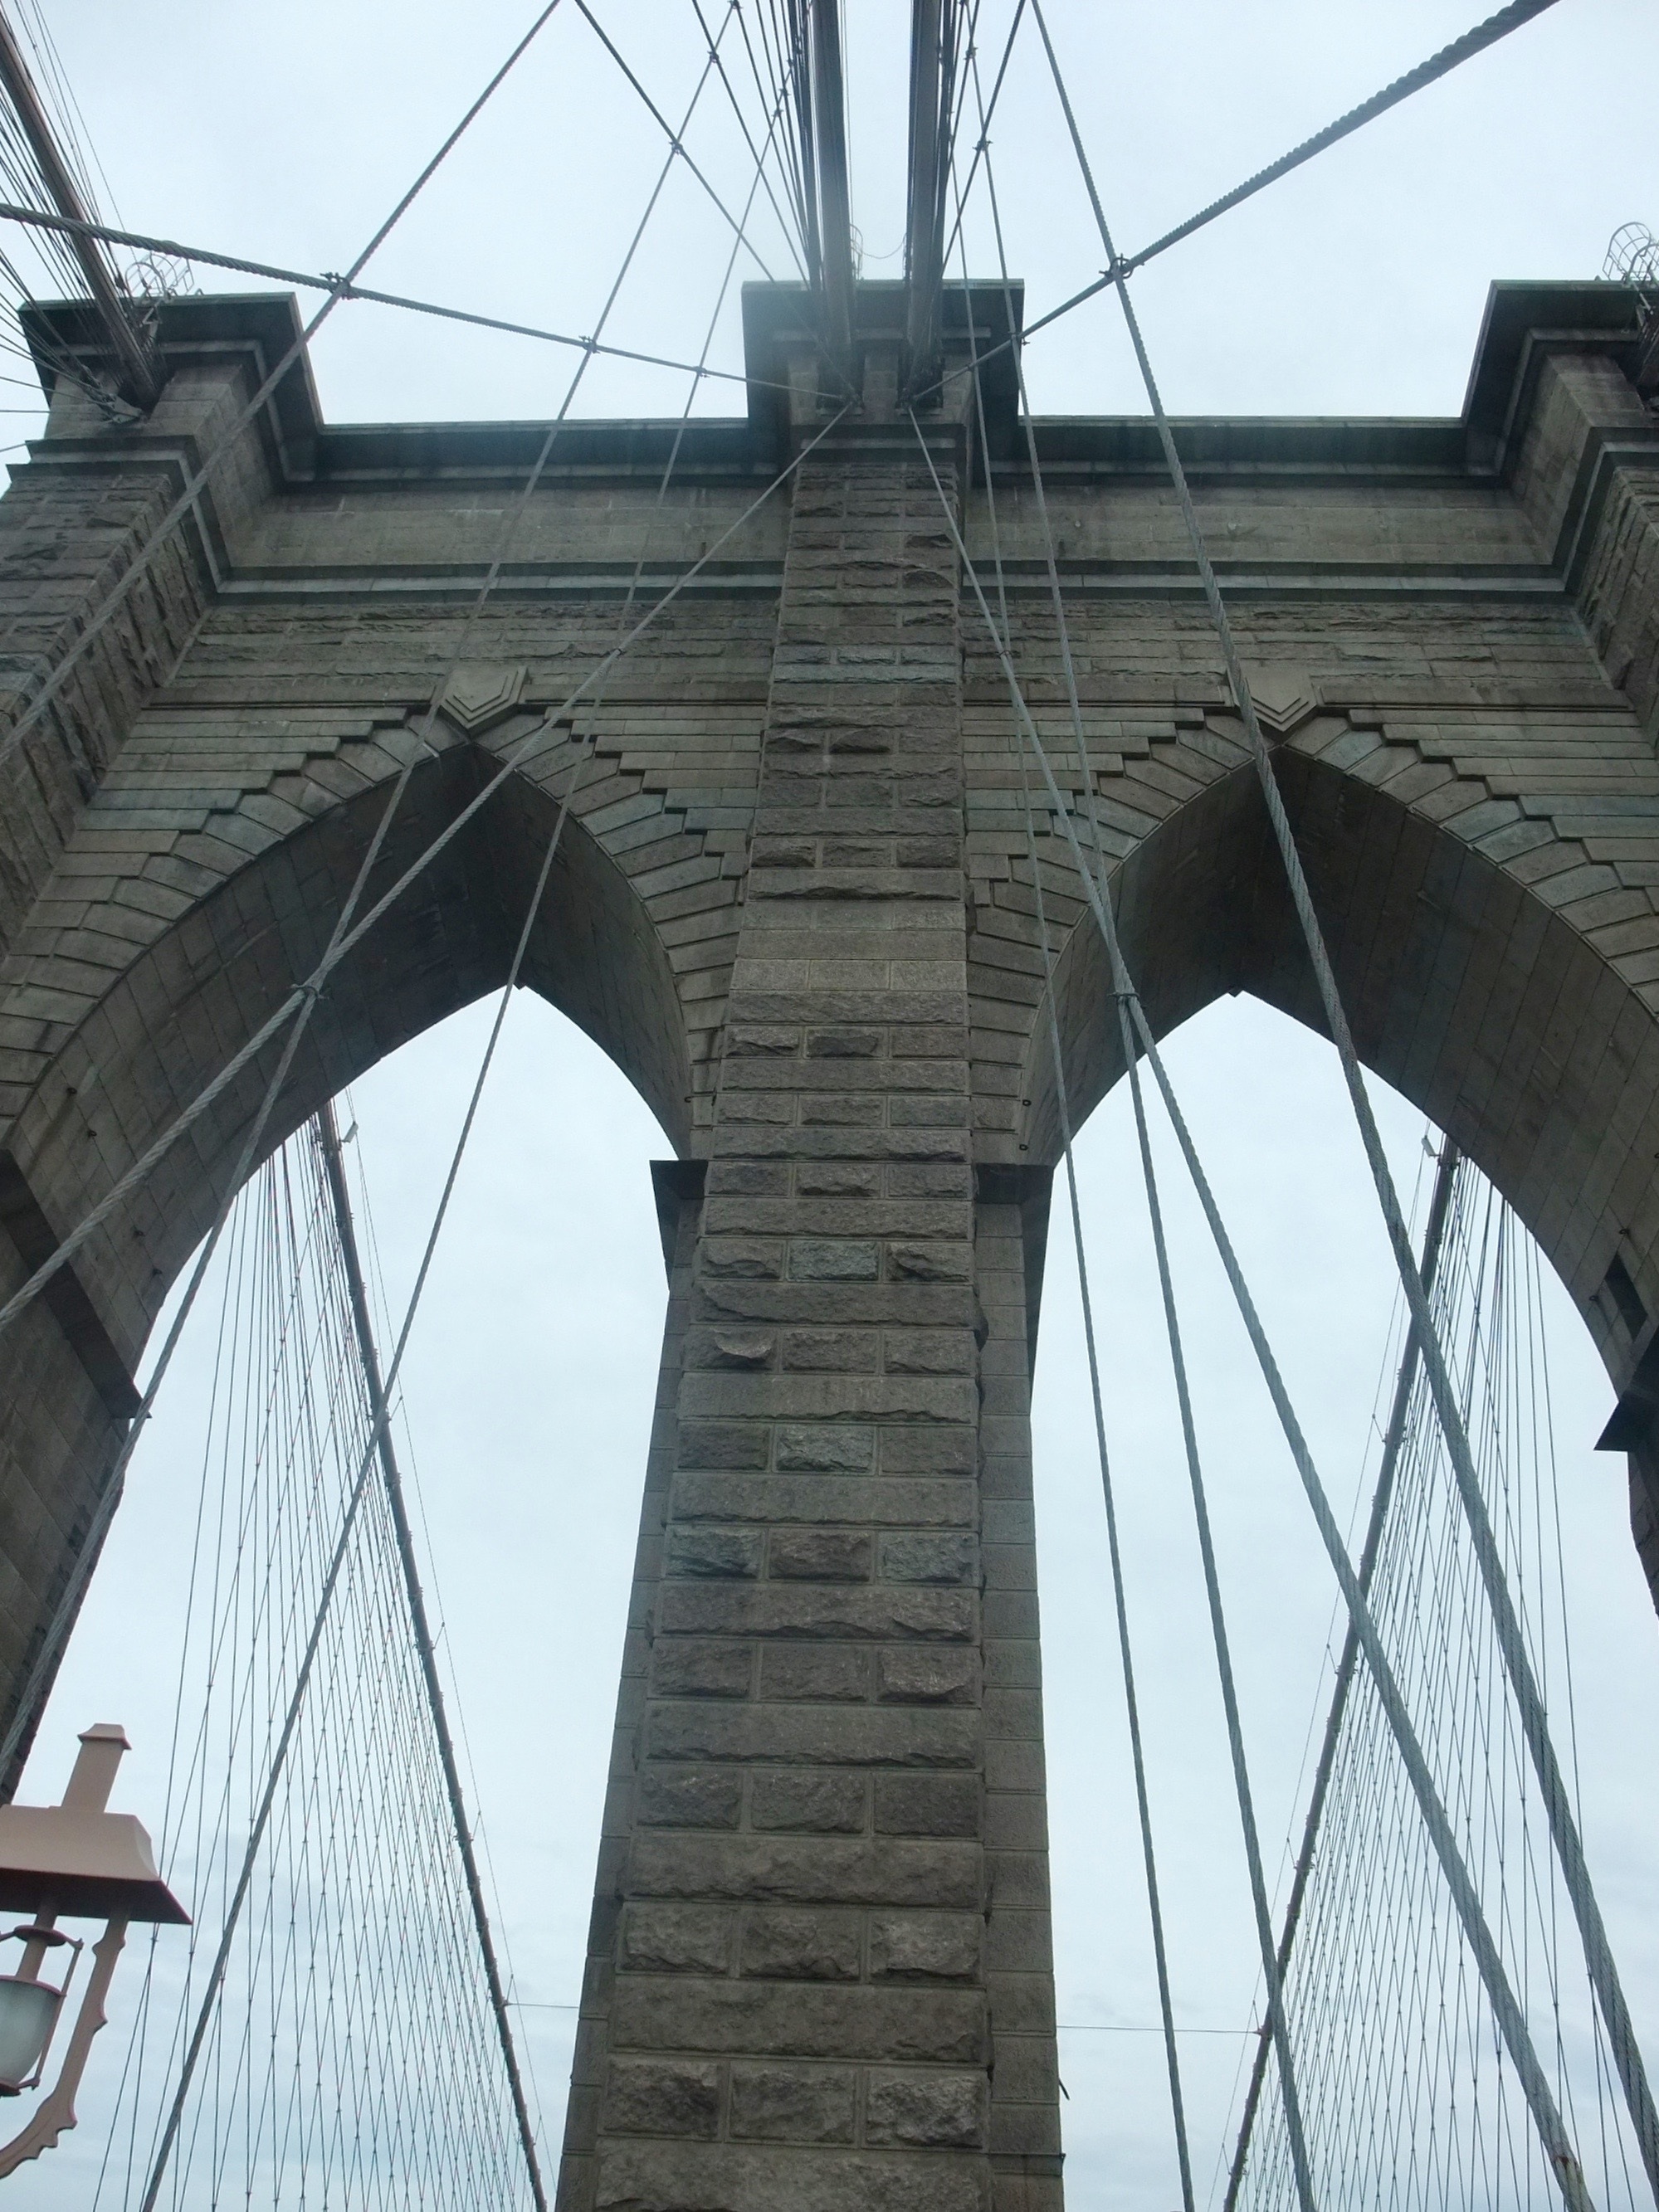
architecture, bridge, new york, manhattan, new york city, arch, brooklyn bridge, nyc, mast, usa, america, landmark, brooklyn, united states, east river, cable stayed bridge, arch bridge, truss bridge, nonbuilding structure